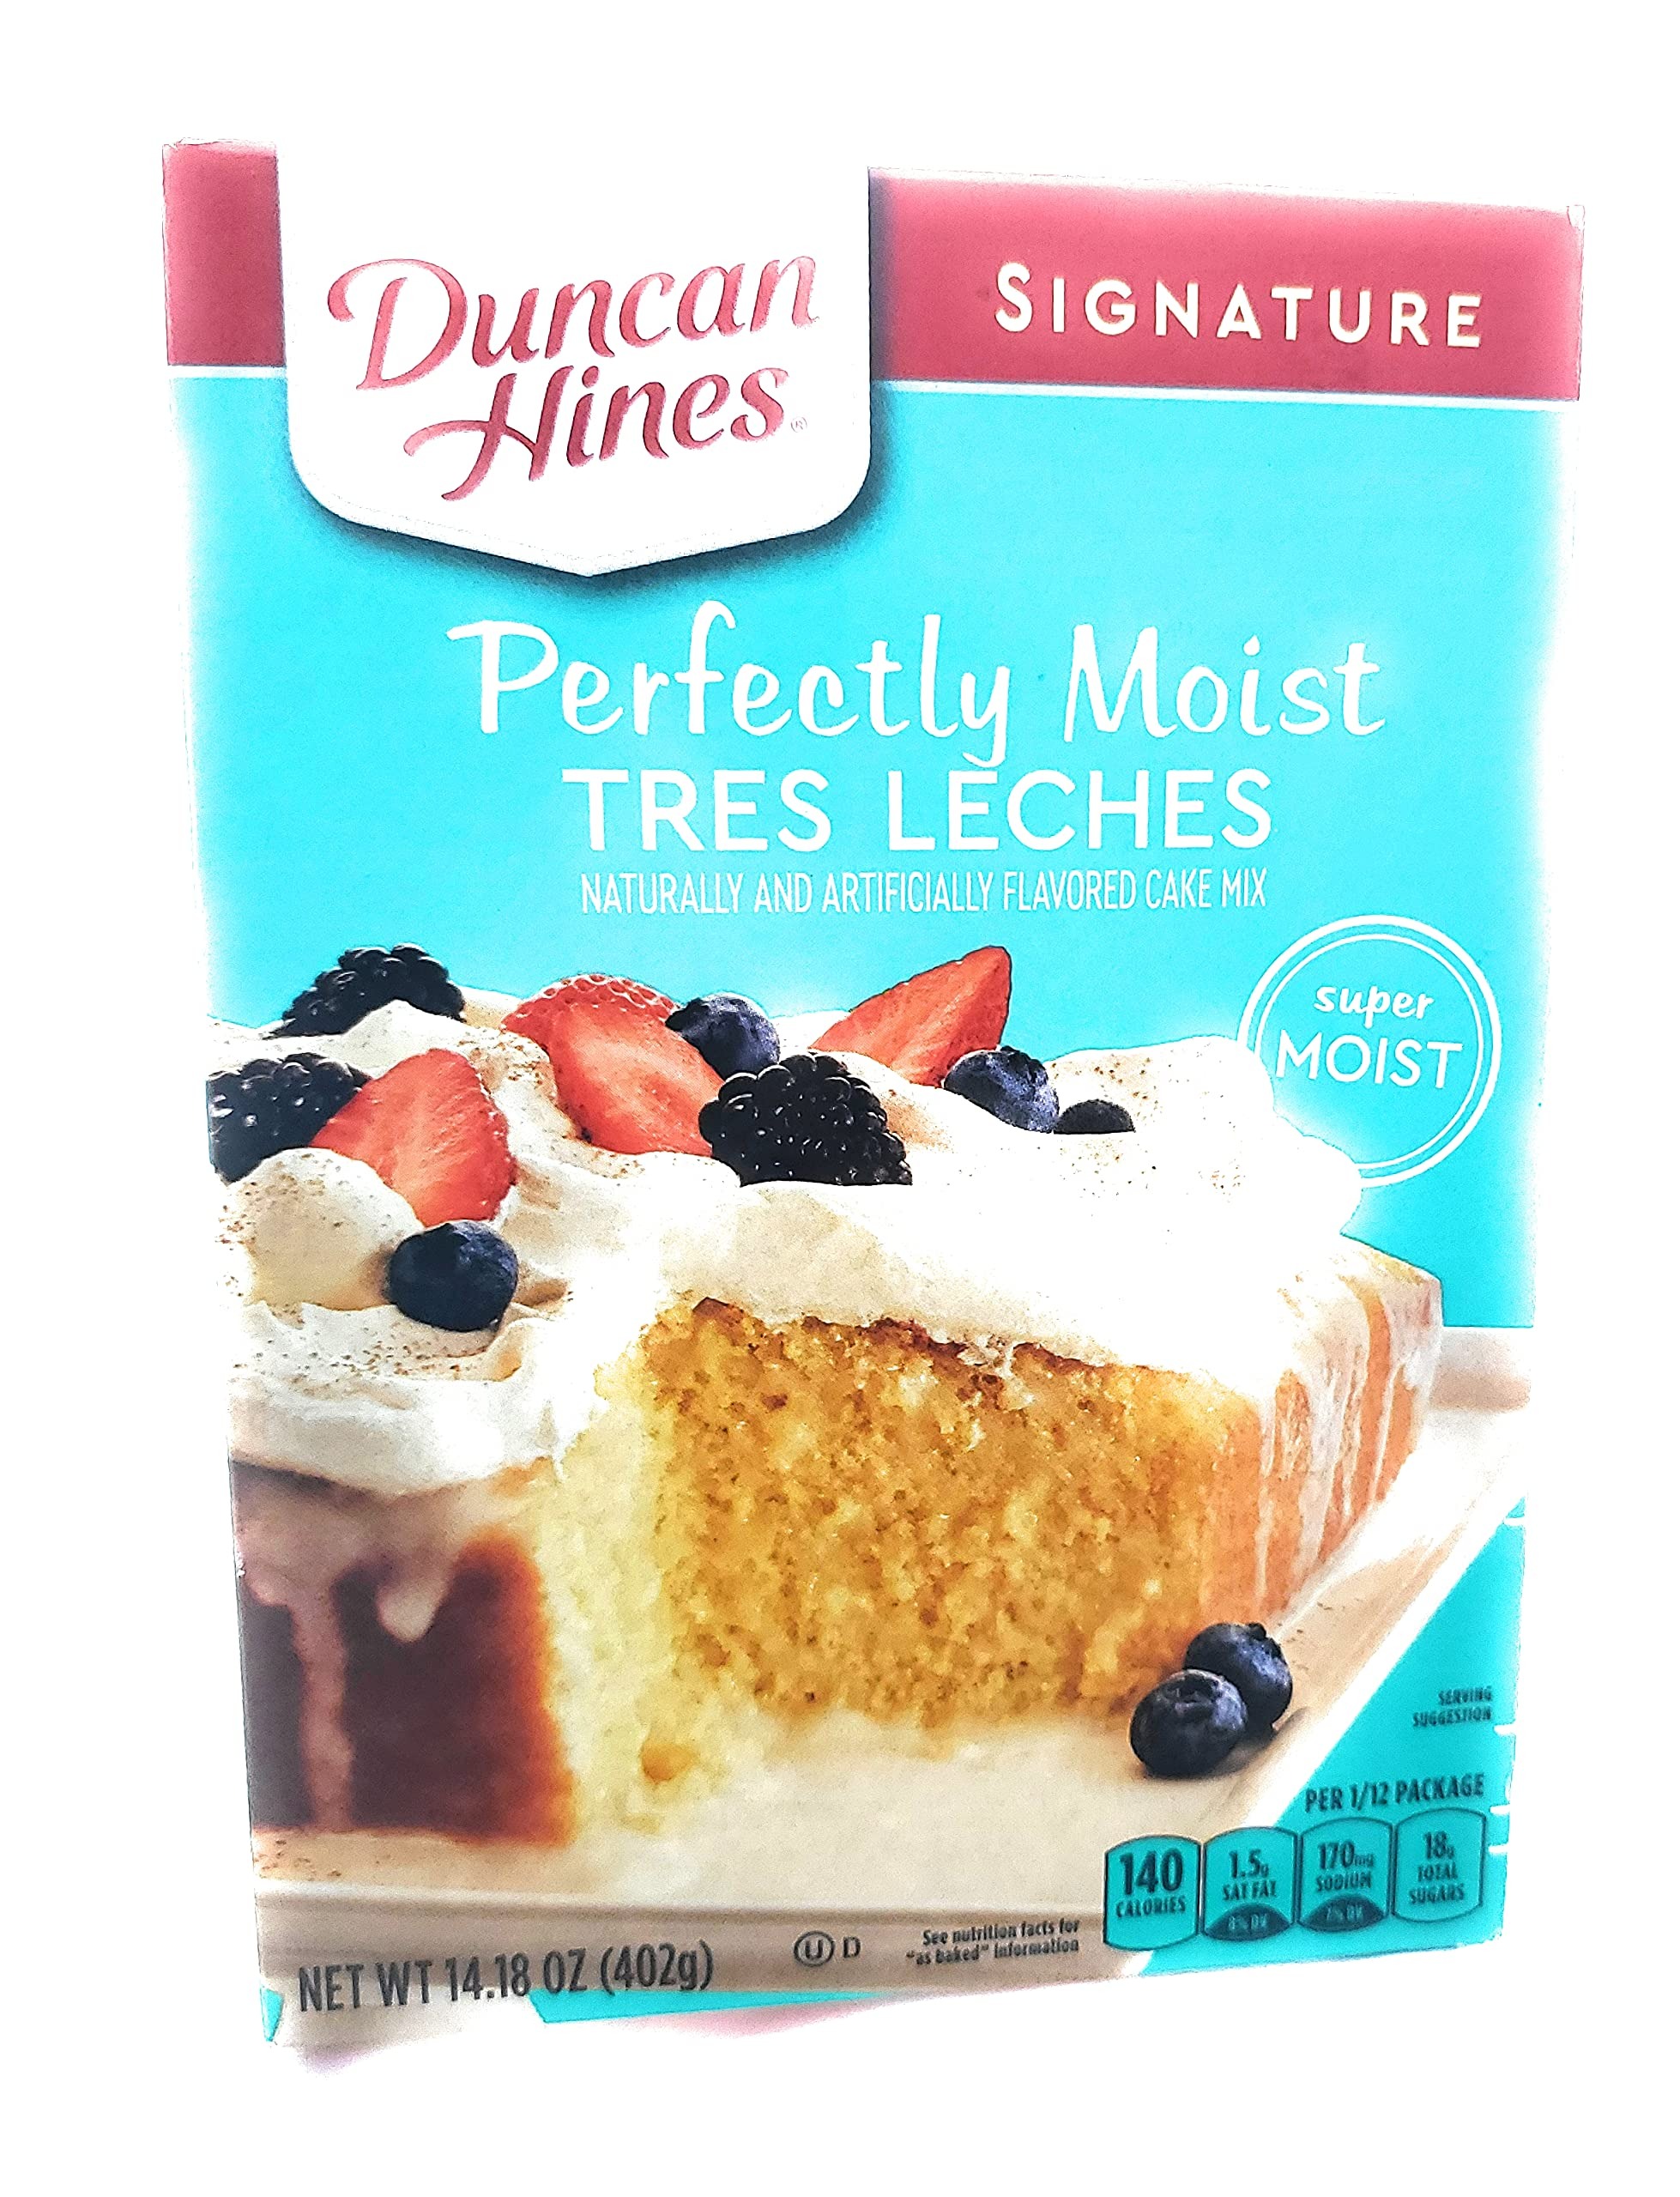
Item Name: Duncan Hines Signature Tres Leches Deliciously Moist Cake Mix, 2 Pack
Value: 28.36
Unit: Ounce

Price: 1.38